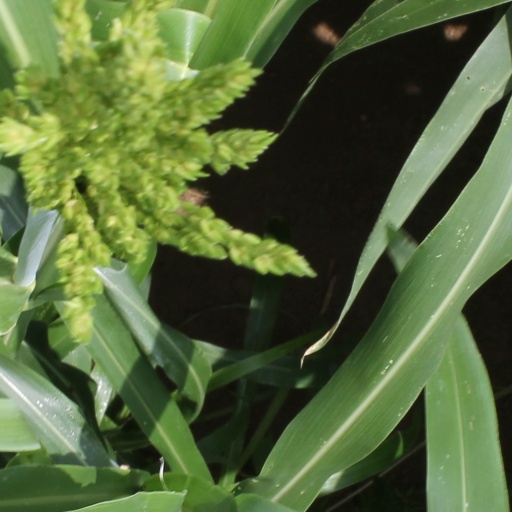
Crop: sorghum